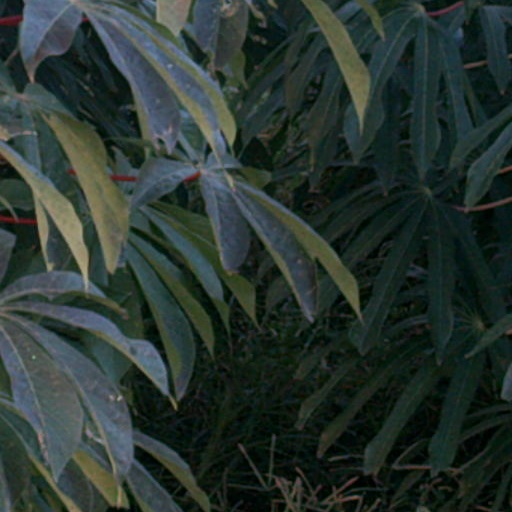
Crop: cassava